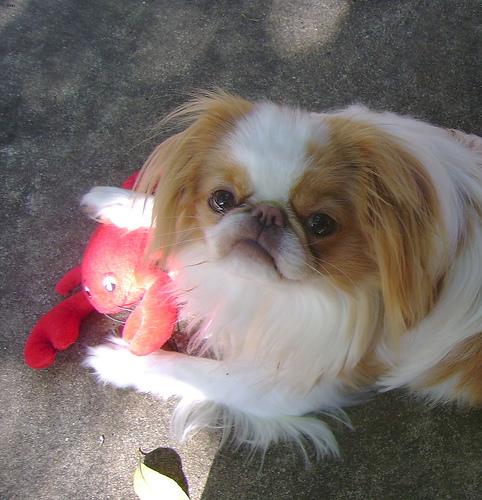
Breed: japanese chin